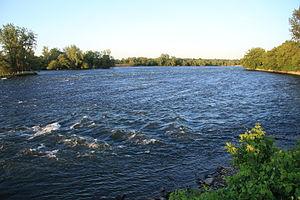
Rapide de la rivière Richelieu à Chambly abritant une frayère à Chevalier cuivré.
Le Chevalier cuivré est un poisson de la famille des catostomidés. Cette espèce est endémique au sud-ouest du Québec. Il doit son nom à la forme caractéristique de ses écailles, rappelant l'armure métallique des chevaliers, de même qu'à sa couleur cuivrée. Pierre-Étienne Fortin l’aurait décrit pour la première fois en 1866 mais c’est seulement en 1942 qu’il a été nommé Moxostoma hubbsi par Vianney Legendre. Il est considéré comme une espèce en danger selon COSEWIC 2004 dû au déclin considérable de sa population depuis les 100 dernières années. En 2005, le COSEPAC a modifié son statut d'espèce menacée, donné en 1987, à espèce en voie de disparition. Ce statut d'espèce en voie de disparition a été confirmé par la loi canadienne sur les espèces en péril en décembre 2007.
Le refuge faunique Pierre-Étienne-Fortin est une réserve naturelle du Québec située sur la rivière Richelieu entre Chambly et Richelieu. Il protège les rapides de Chambly, un site de frai essentiel pour le Chevalier cuivré, le Chevalier de rivière et le Fouille-roche gris.